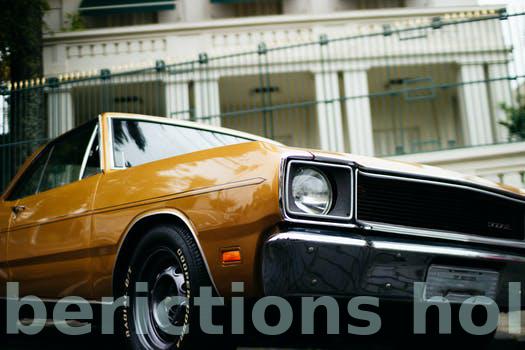
Label: Watermark